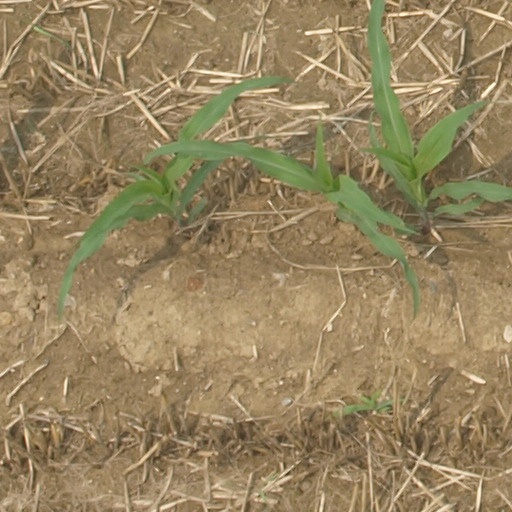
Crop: maize; corn